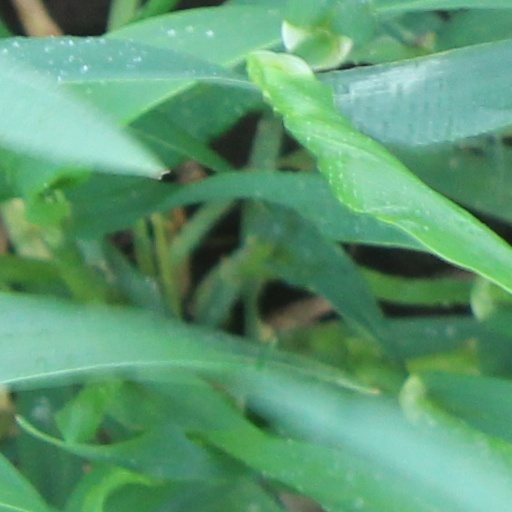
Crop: wheat